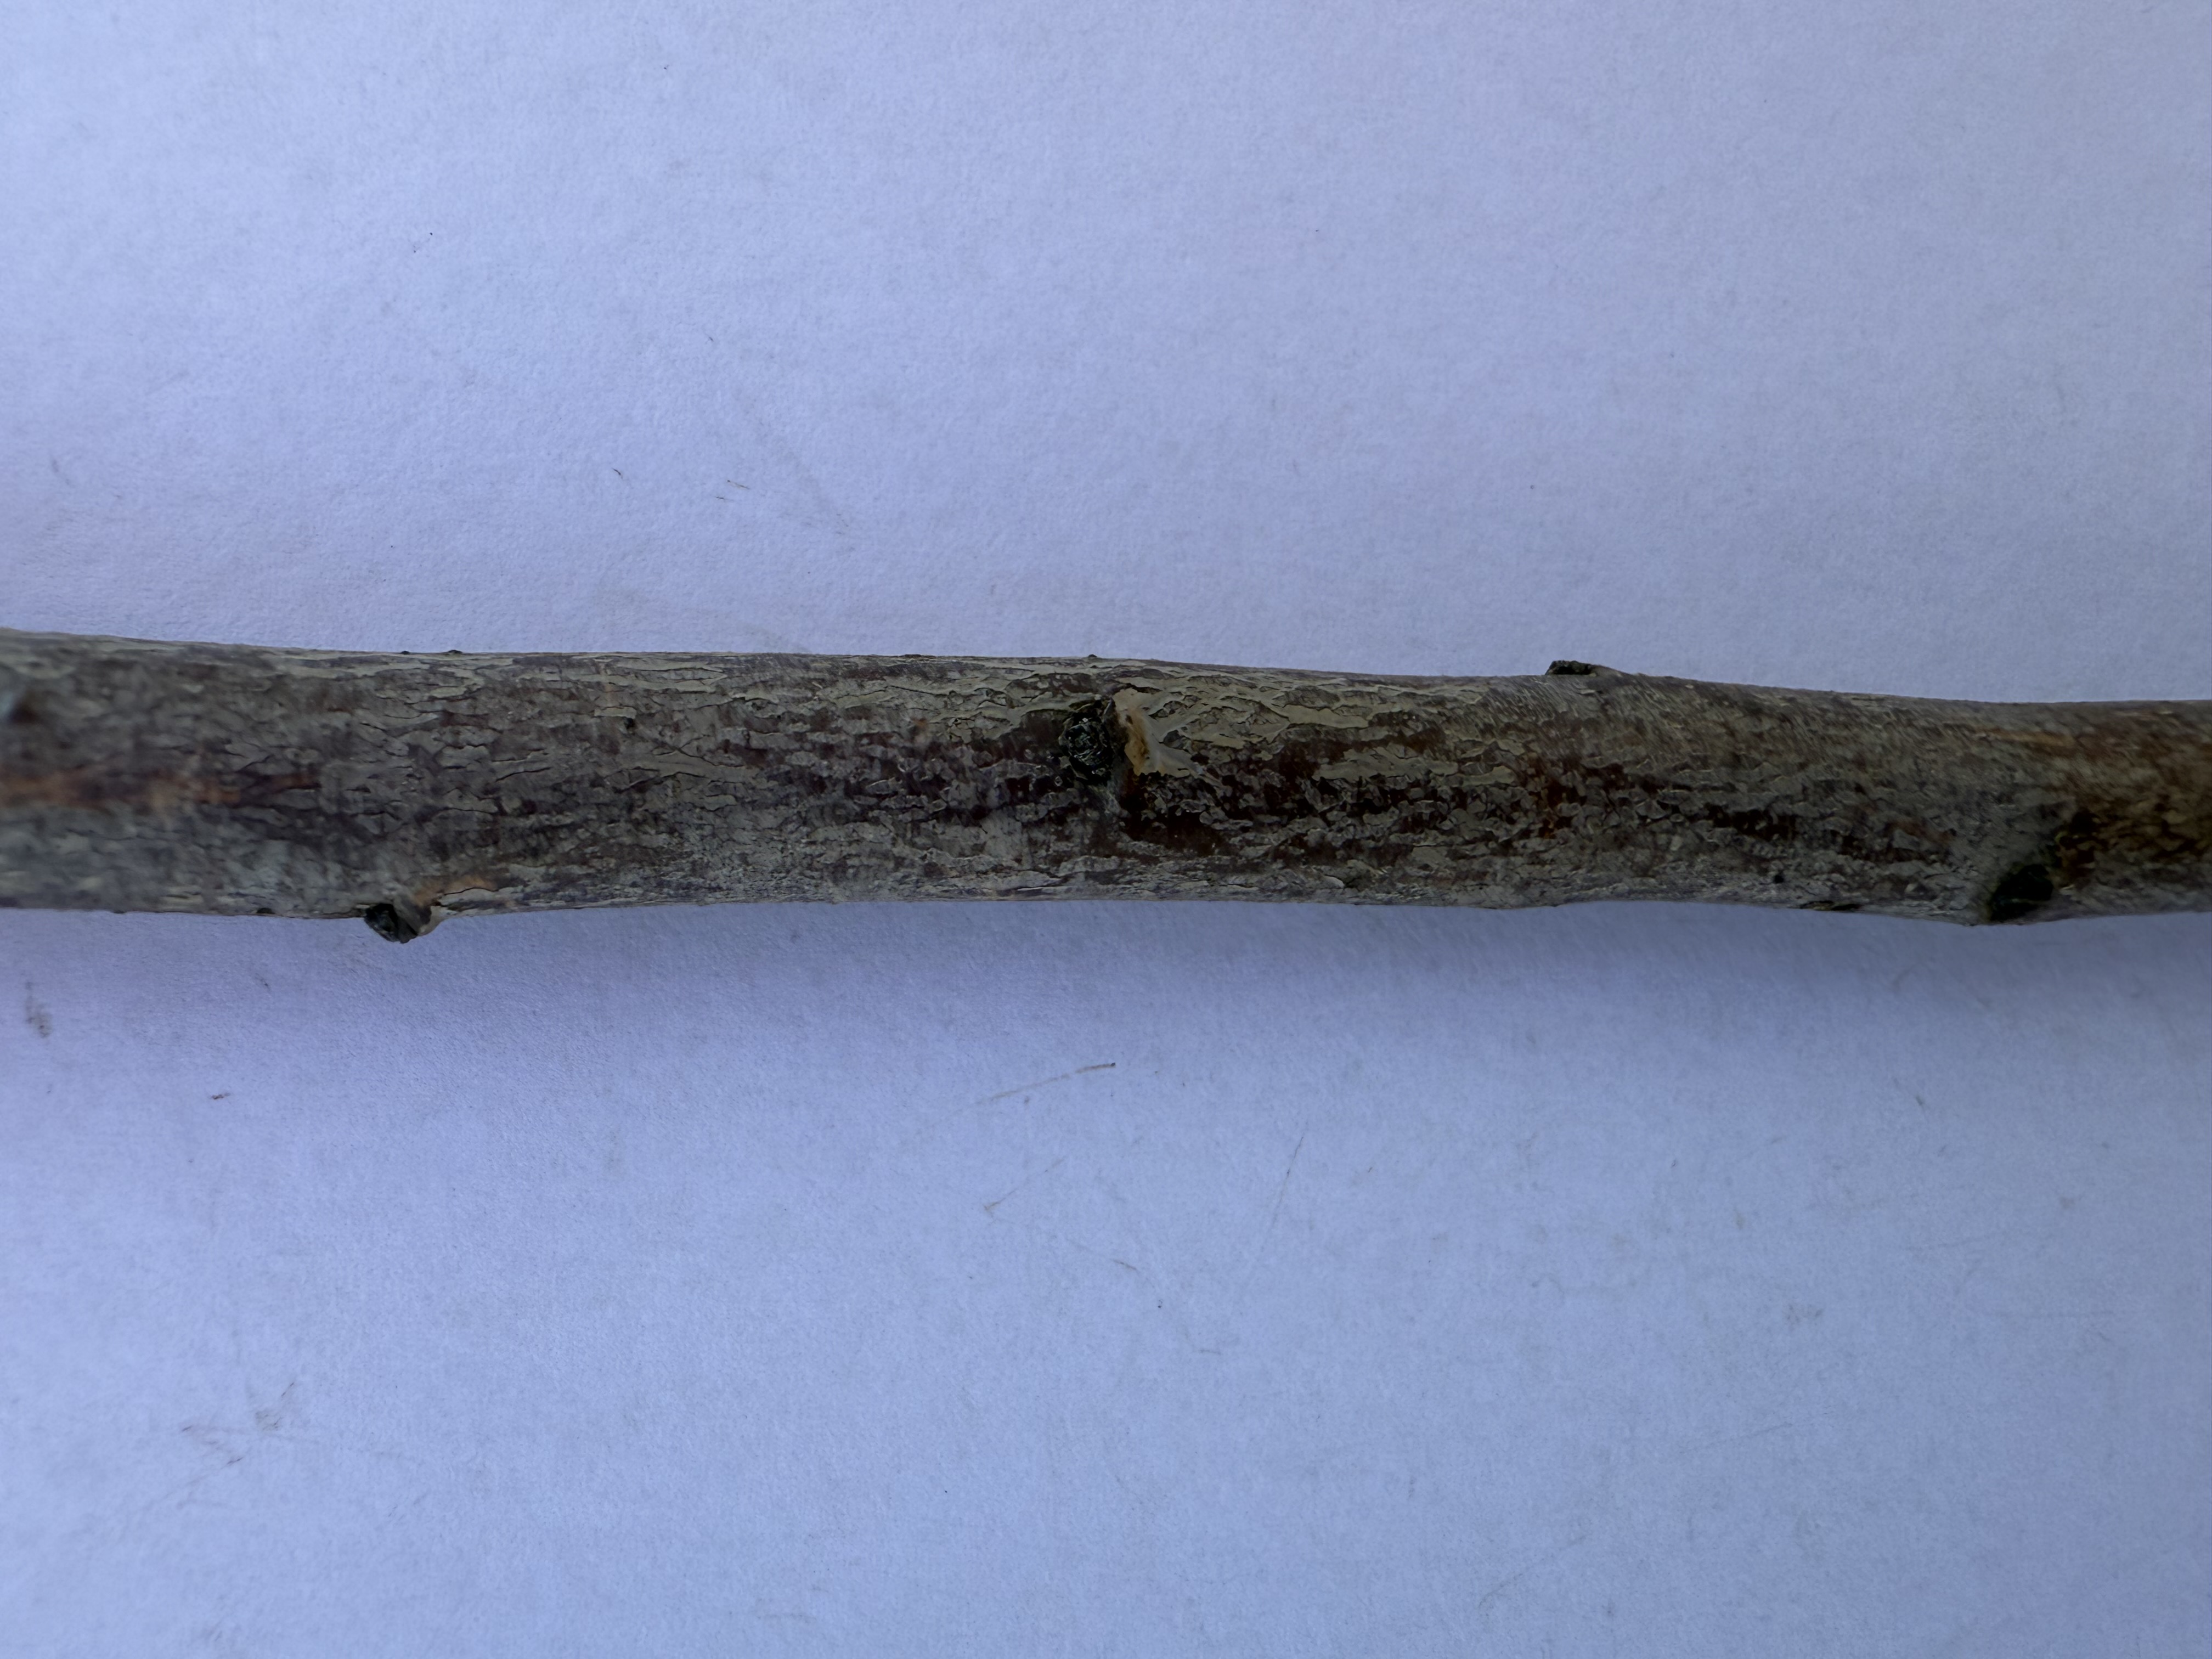
Variety: Ferragnes Almond